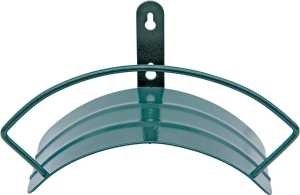
Hose Hanger Heavy-Duty Mount - Green - 100 Ft - #27789
Brand: Orgill Inc.
Heavy-Duty Deluxe Wall Mount Hose Hanger Limited Warranty Lifetime Holds up to 100' of 5/8" diameter hose Landscapers Select Powder coated steel with green hammertone finish Size: 7" H x 12 1/2" W x 6" D
Category: Hardware > Hardware Accessories > Tool Storage & Organization > Garden Hose Storage > Hose Hangers